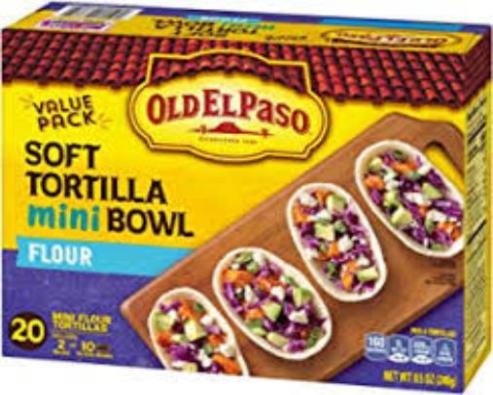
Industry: Food